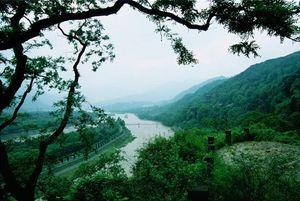
La période des Royaumes combattants s'étend, dans l'histoire de la Chine, du Vᵉ siècle av. J.-C. à l'unification des royaumes chinois par la dynastie Qin en 221 av. J.-C. Ce nom lui est donné tardivement, par référence aux Stratagèmes des Royaumes combattants, ouvrage portant sur cette période. Elle correspond dans la chronologie dynastique à la fin de la période des Zhou orientaux. Cette chronologie, qui repose sur l'historiographie traditionnelle, ne correspond pas nécessairement à la datation précise des évolutions sociales, politiques, économiques et culturelles : ce qui caractérise les Royaumes combattants date principalement du début du IVᵉ siècle av. J.-C.